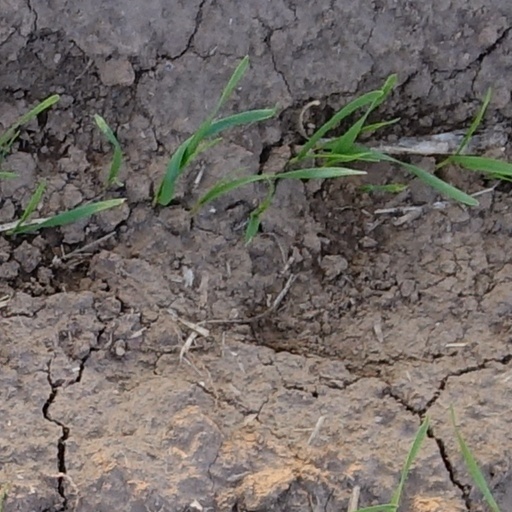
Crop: wheat